Boy George

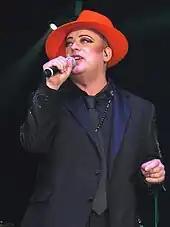
Boy George during the Here and Now Tour in 2011

In 2002, Boy George released "U Can Never B2 Straight", an "unplugged" collection of rare and lesser-known acoustic works. It contained unreleased tracks from previous years as well as some ballads from "Cheapness and Beauty" and the Culture Club album "Don't Mind if I Do". From 2002 to 2004, under the pseudonym "The Twin", Boy George experimented in electronica, releasing limited-edition 7" singles and promo records. The limited releases included four 7" singles, one limited 12" single (for "Sanitised") and a promo CD, a 13-track album "Yum Yum". Two years later, it was released via digital outlets such as iTunes. An album recorded in the spring of 2003 was also shelved.